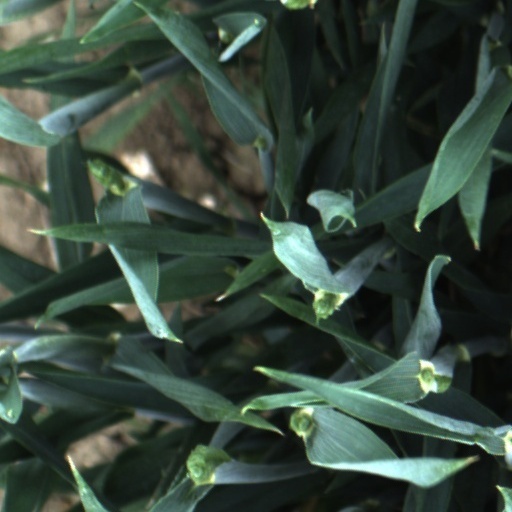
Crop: wheat